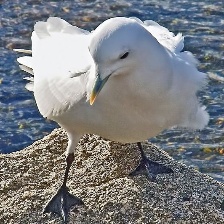
Species: IVORY GULL
Scientific name: PAGOPHILA EBURNEA